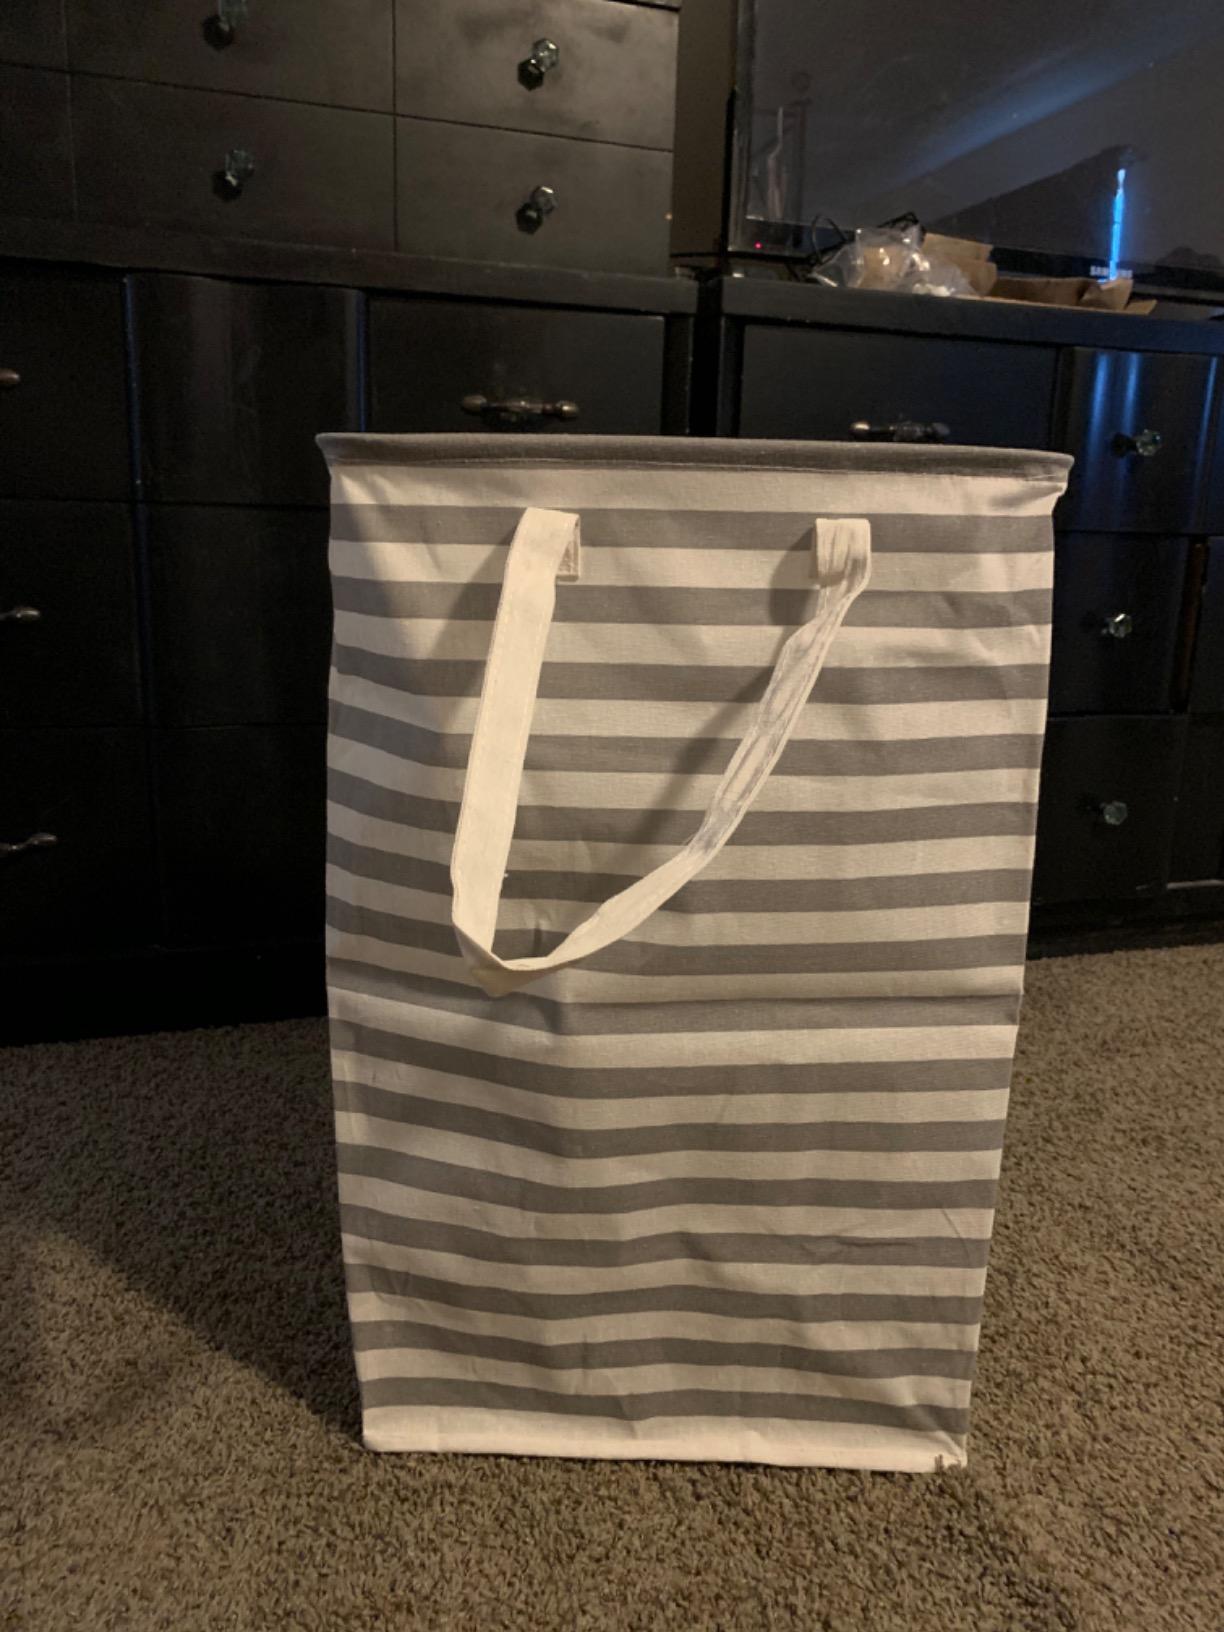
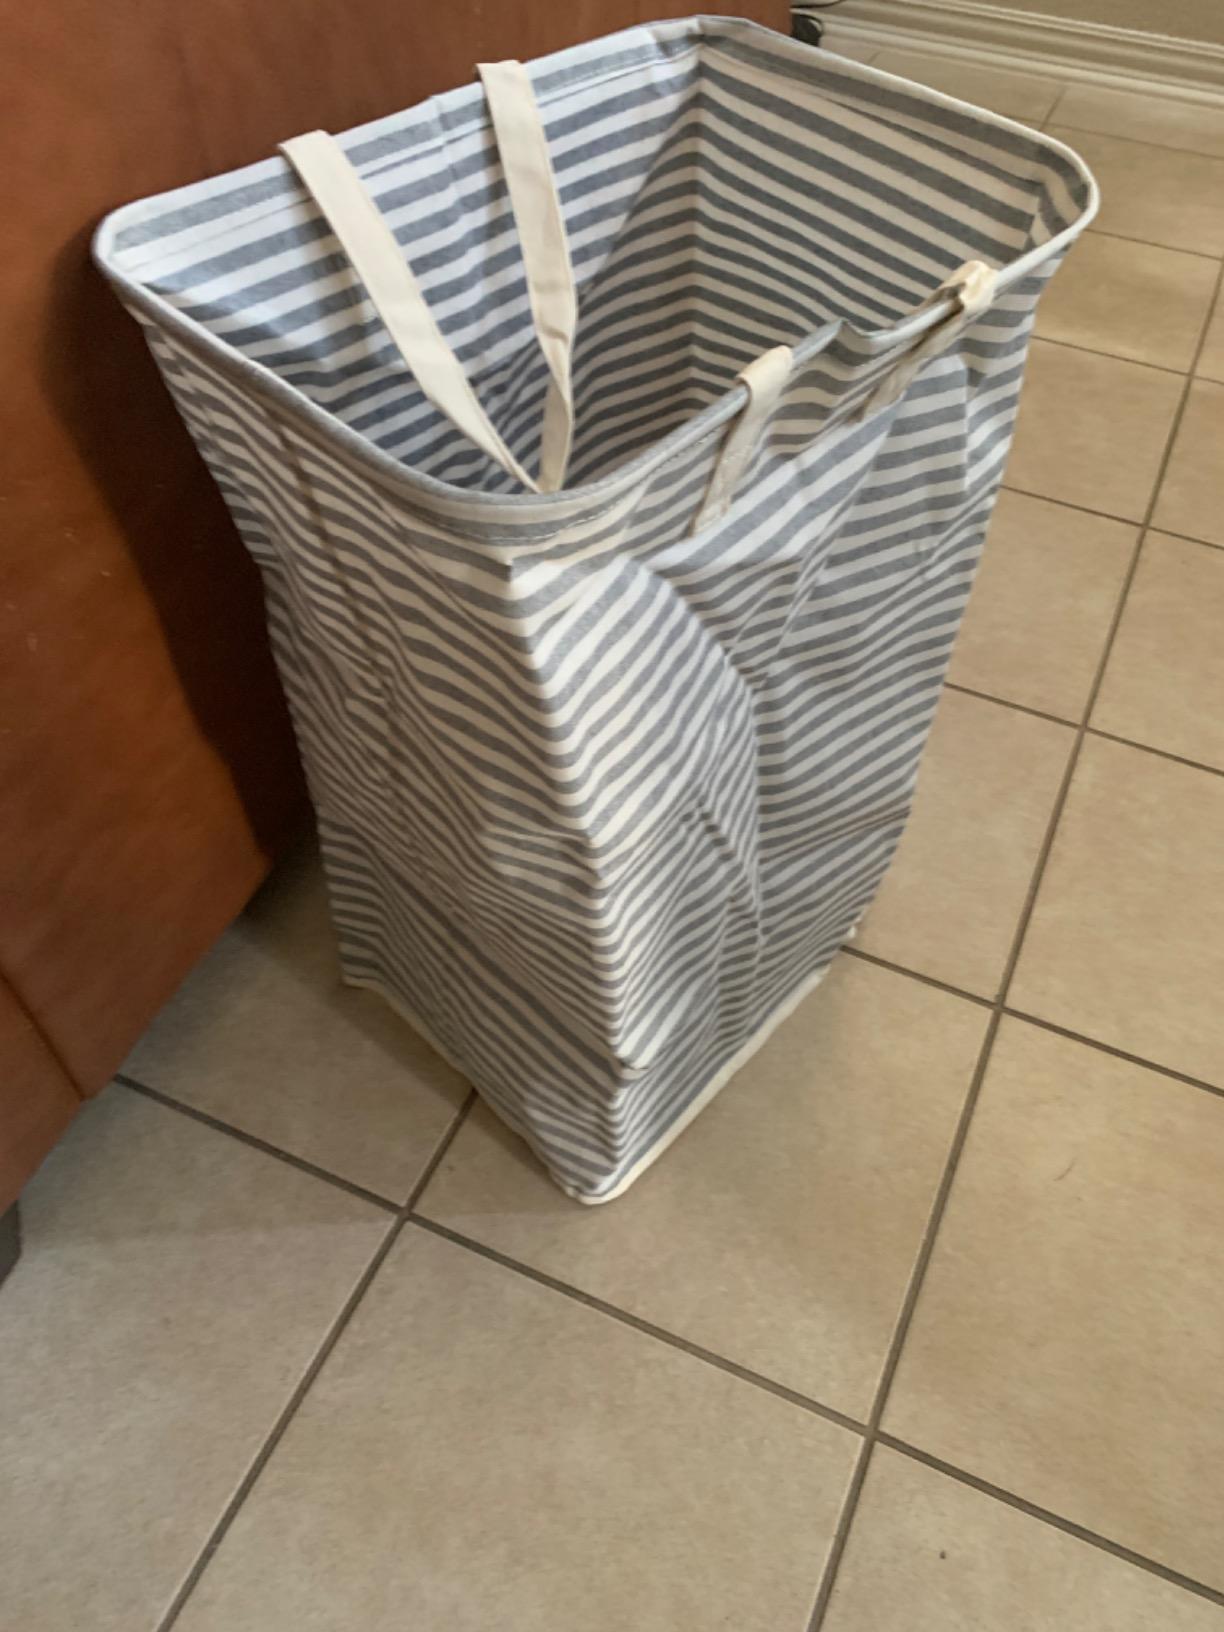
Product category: items_hamper
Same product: no